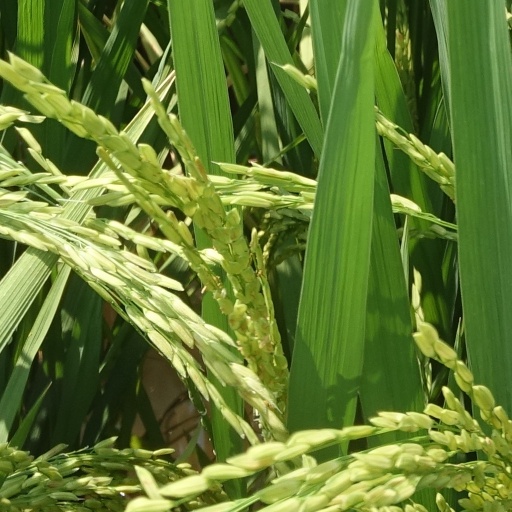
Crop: rice